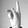
ASL letter: K